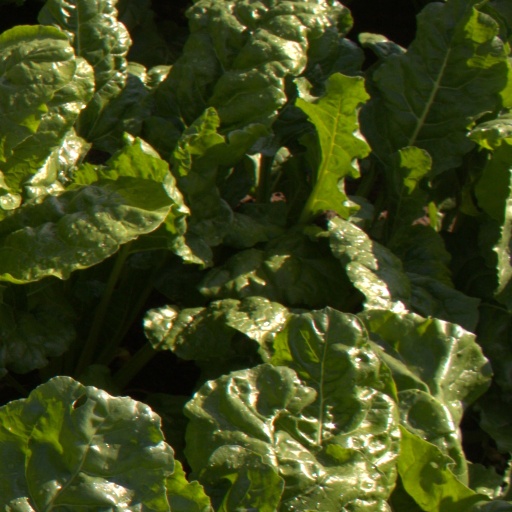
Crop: sugar beet